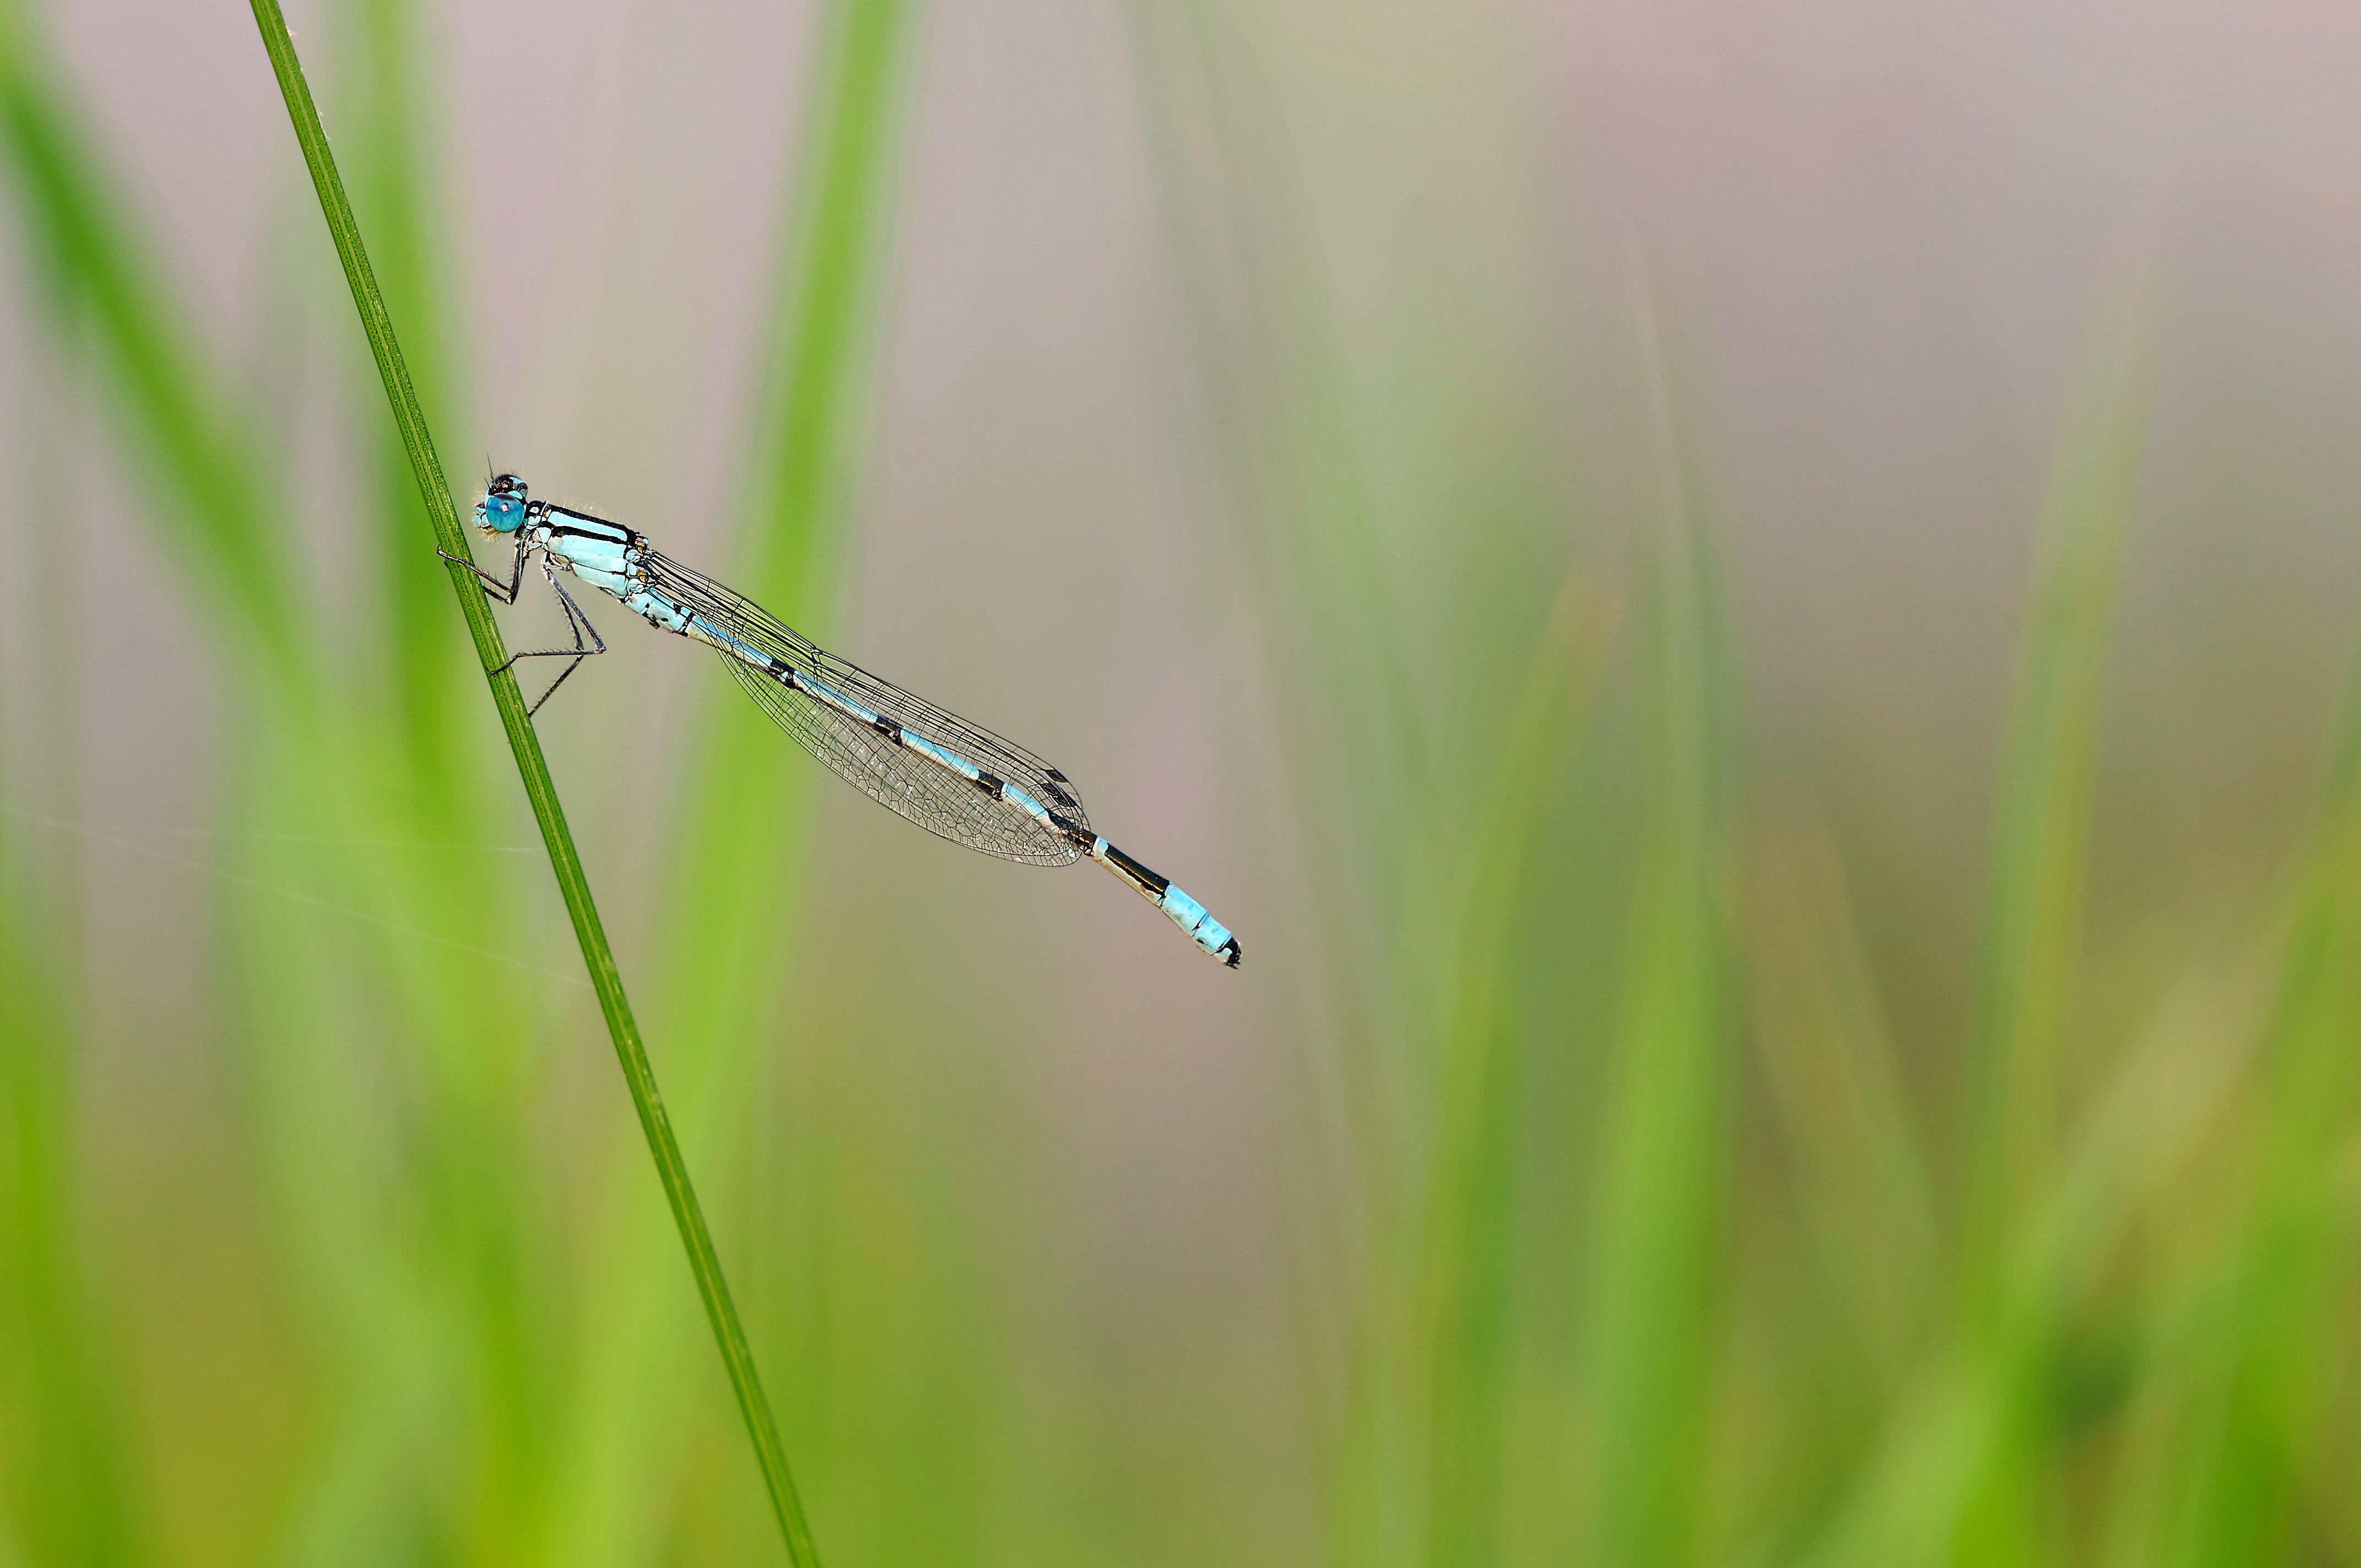
insect, damselfly, dragonfly, dragonflies and damseflies, water, green, macro photography, Coenagrion, grass, invertebrate, grass family, close up, net winged insects, organism, wildlife, plant, photography, Hawker dragonflies, pest, plant stem, arthropod, sedge family, phragmites, twig